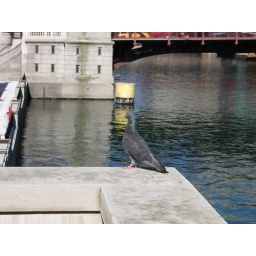
A pigeon hanging out by the river